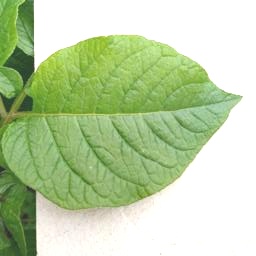
Etiqueta: Sana